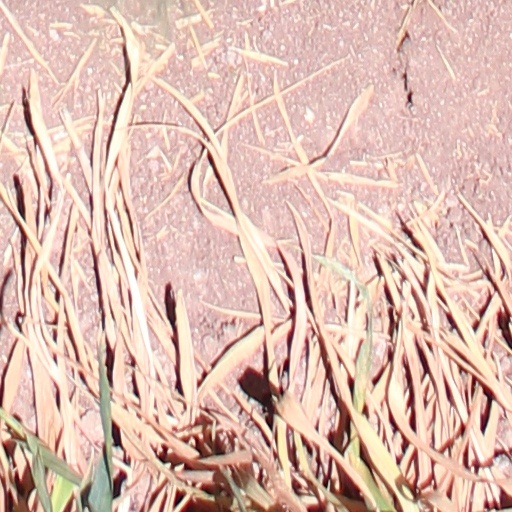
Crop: wheat